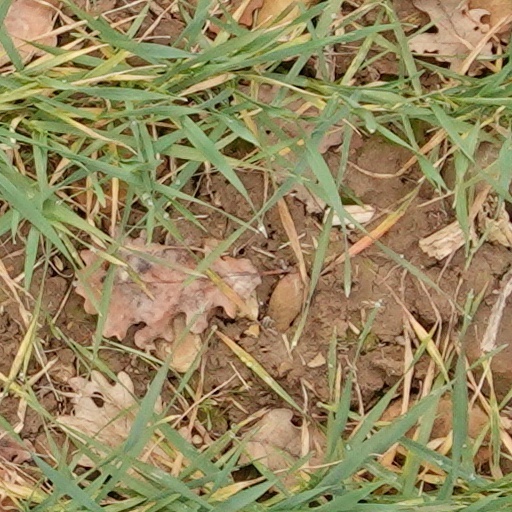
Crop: wheat